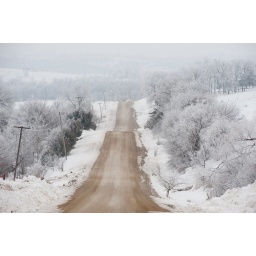
Hoar frost coats the trees along a gravel road in southern Iowa.